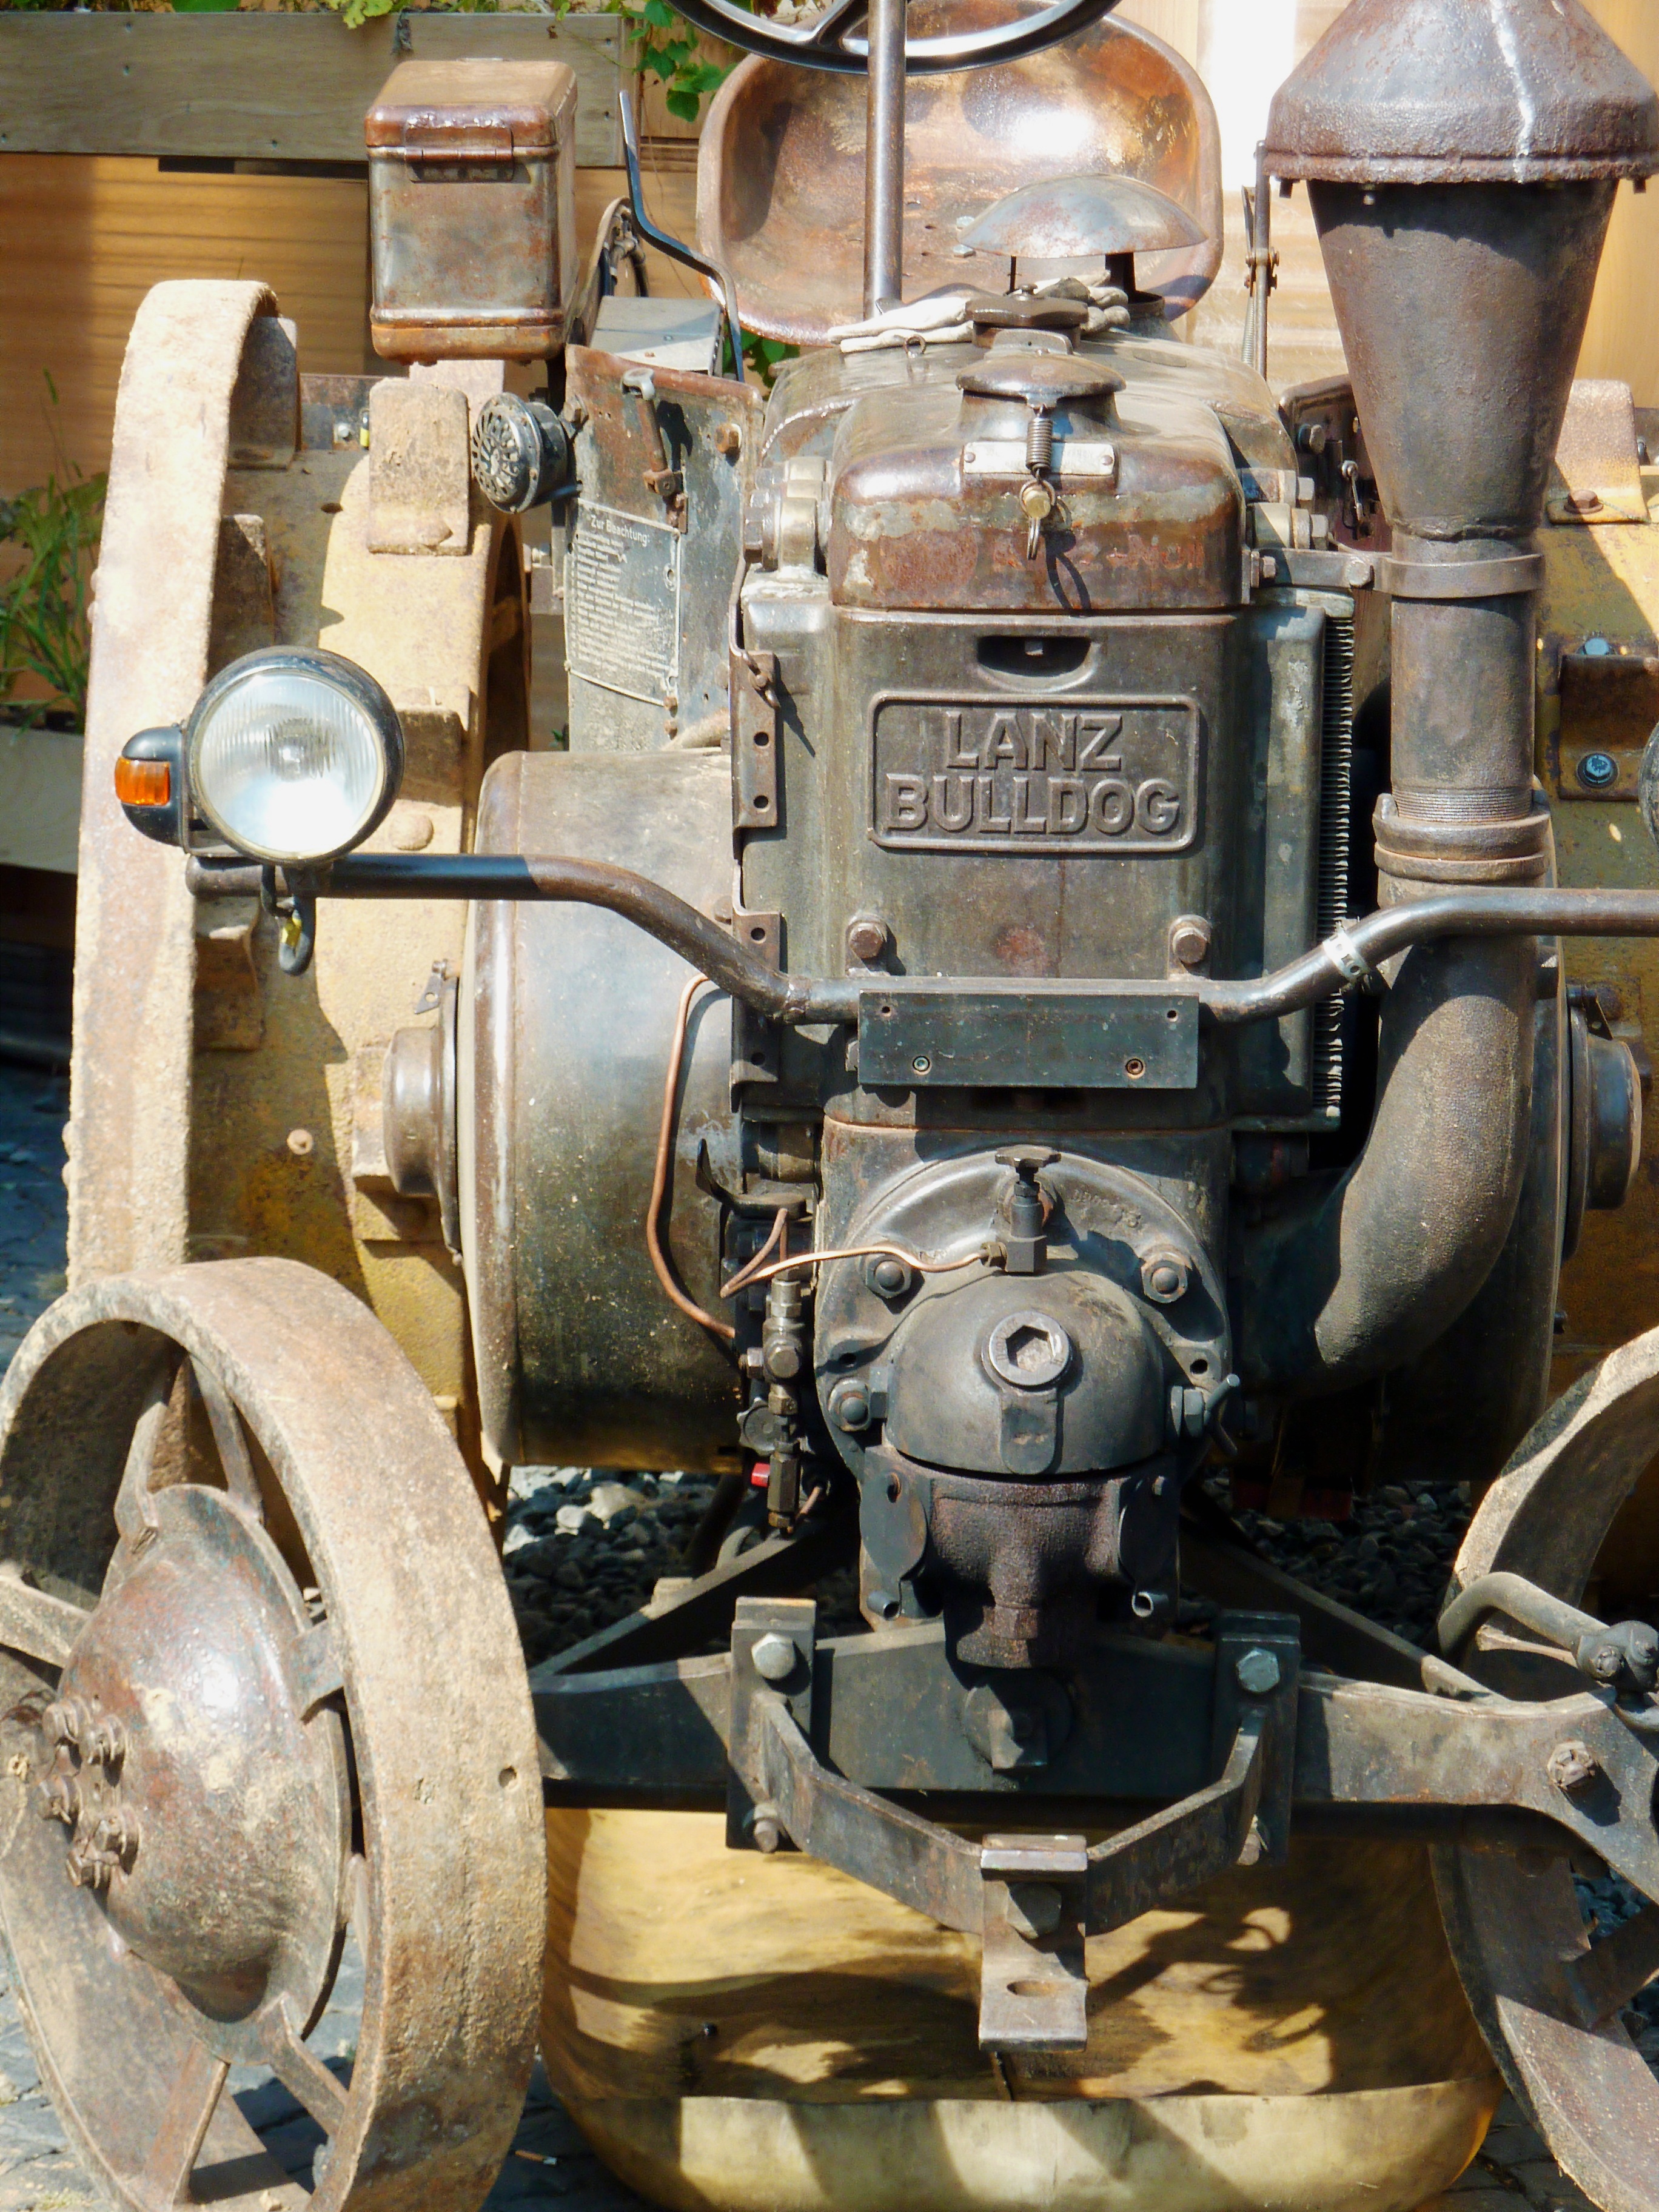
technology, car, tractor, wheel, old, vehicle, machine, agriculture, bulldog, engine, oldtimer, steam engine, tractors, historically, commercial vehicle, mature, historical agricultural machinery, historic tractors, agricultural machinery, oldie, field economics, landtechnik, oltimer, auto part, machine tool, automobile make, aircraft engine, automotive engine part